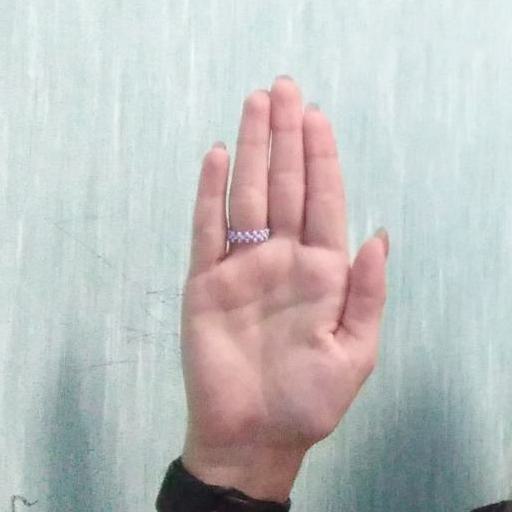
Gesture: stop